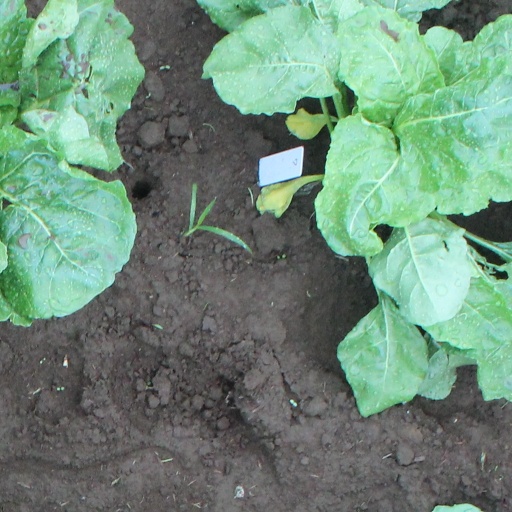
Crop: sugar beet